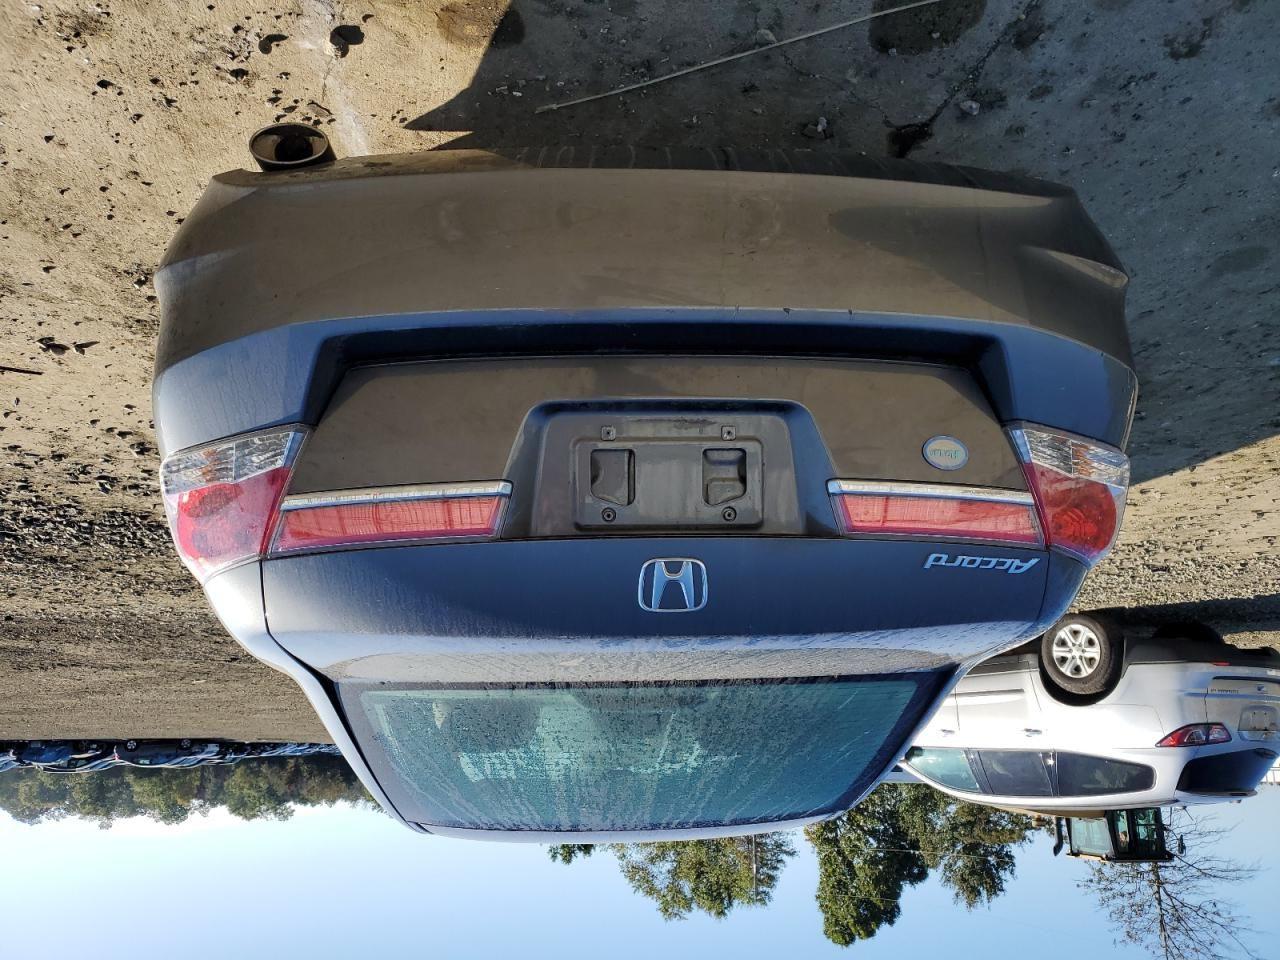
Aucun dommage détecté.
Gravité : aucun